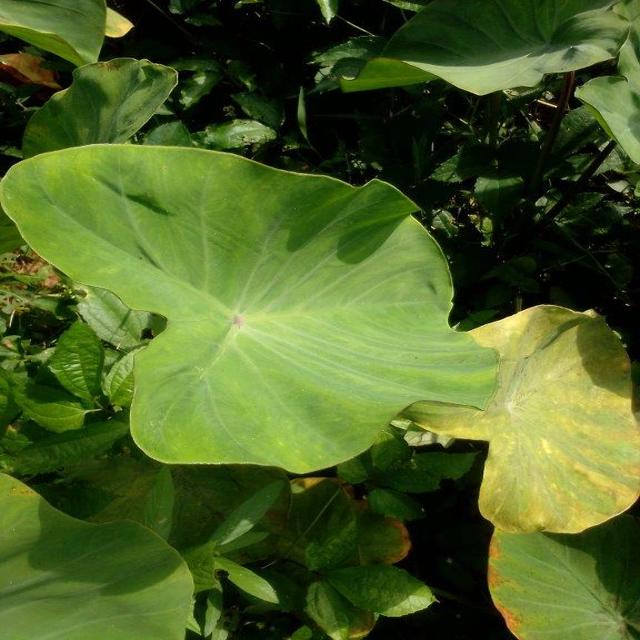
Label: Early_Blight